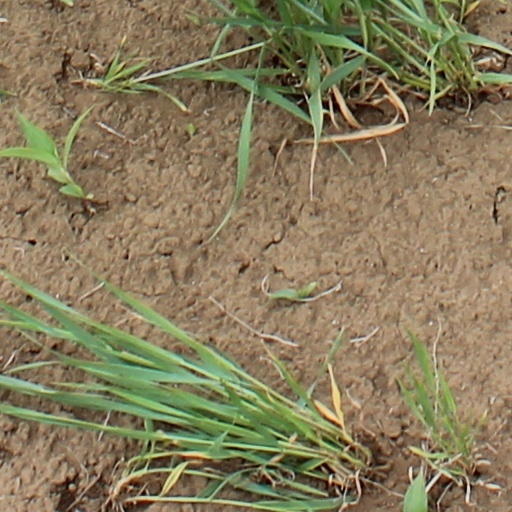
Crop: wheat